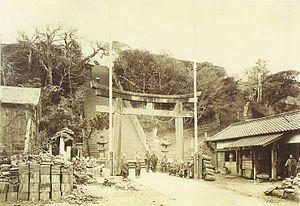
Le baron Raimund von Stillfried, également connu sous le nom de Baron Raimund von Stillfried-Rathenitz, est un photographe autrichien.